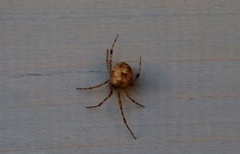
Species: Parasteatoda_tepidariorum